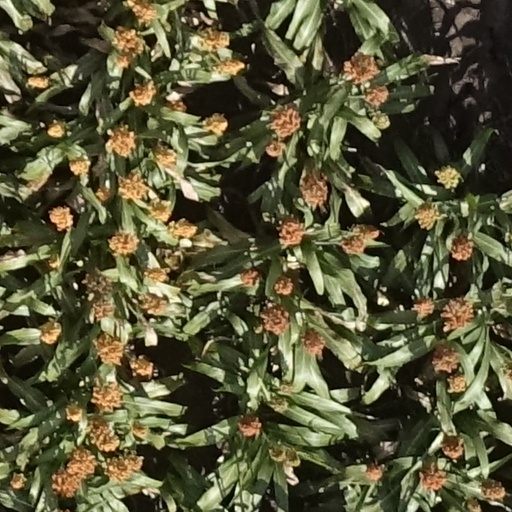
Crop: sorghum